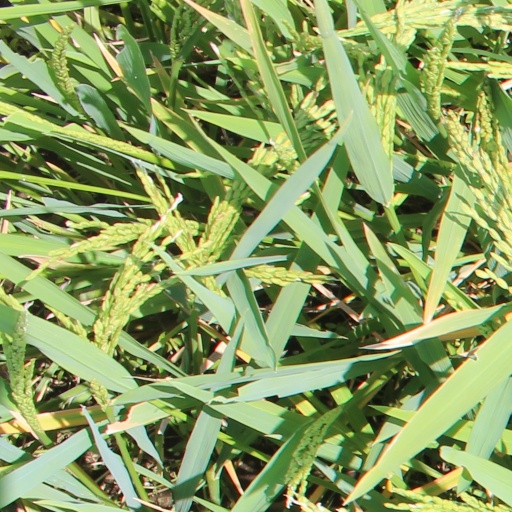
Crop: rice